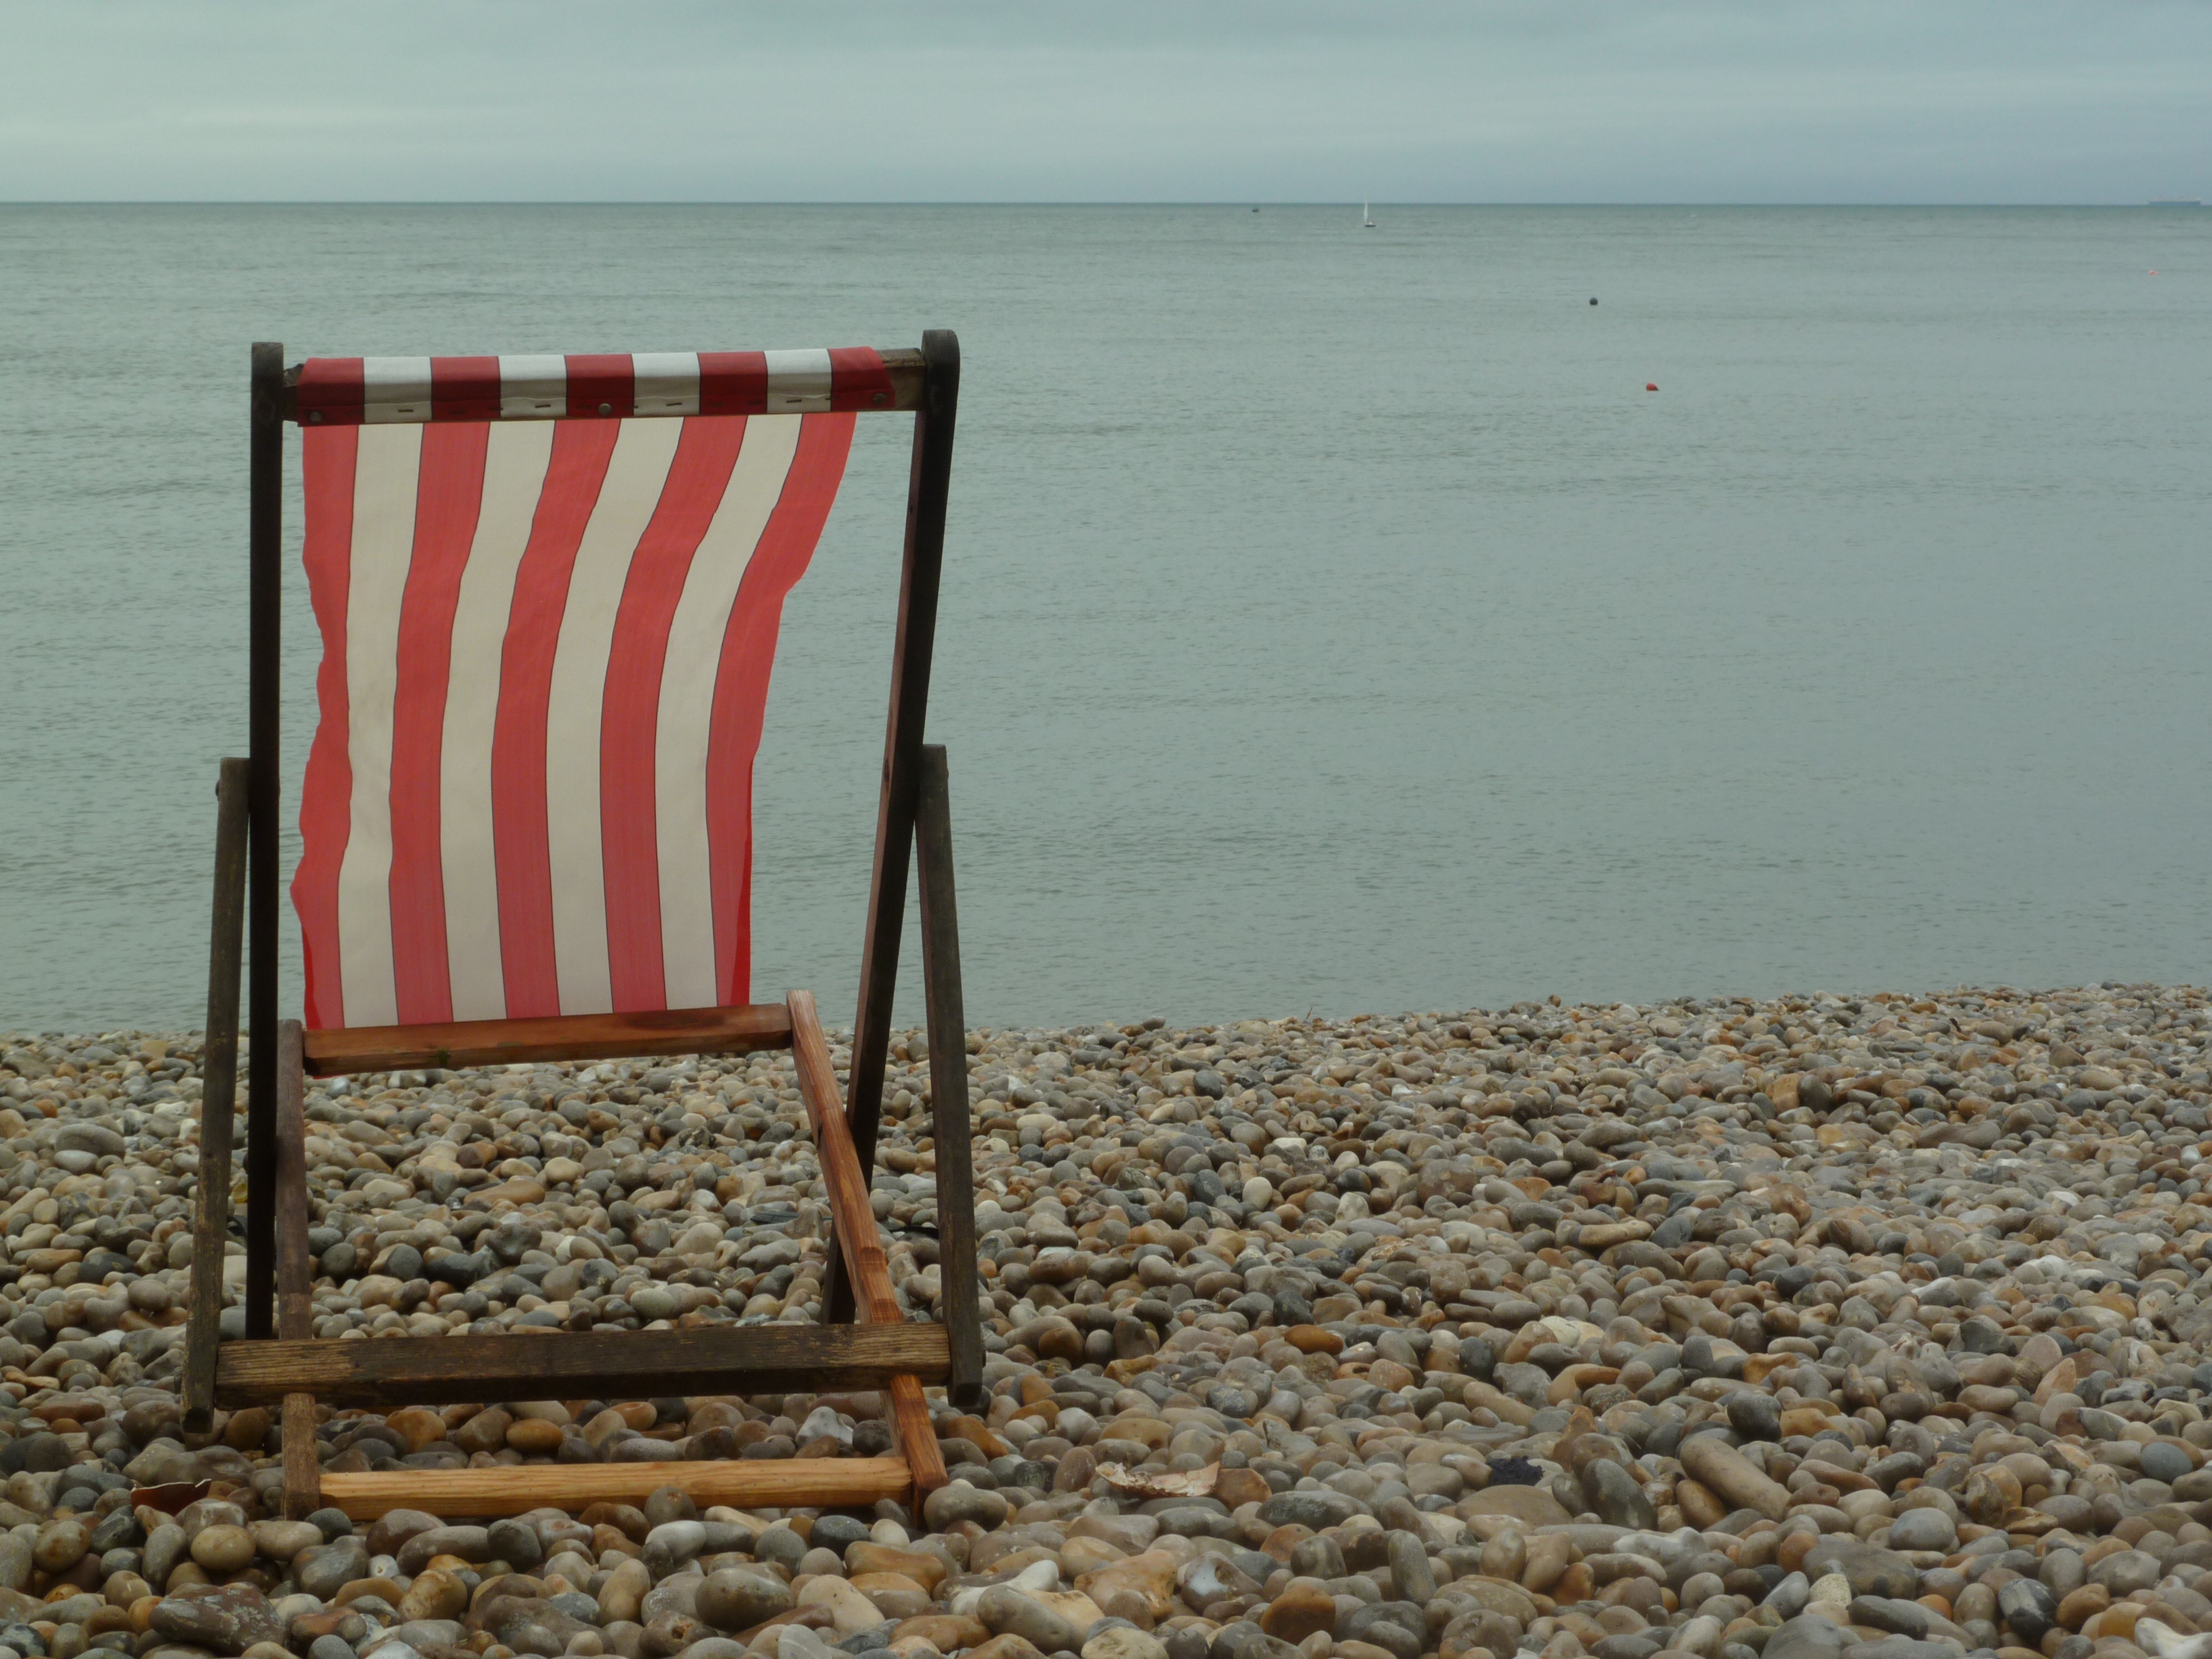
beach, sea, coast, water, sand, ocean, wood, cloudy, shore, chair, seat, view, coastline, seaside, relax, overcast, material